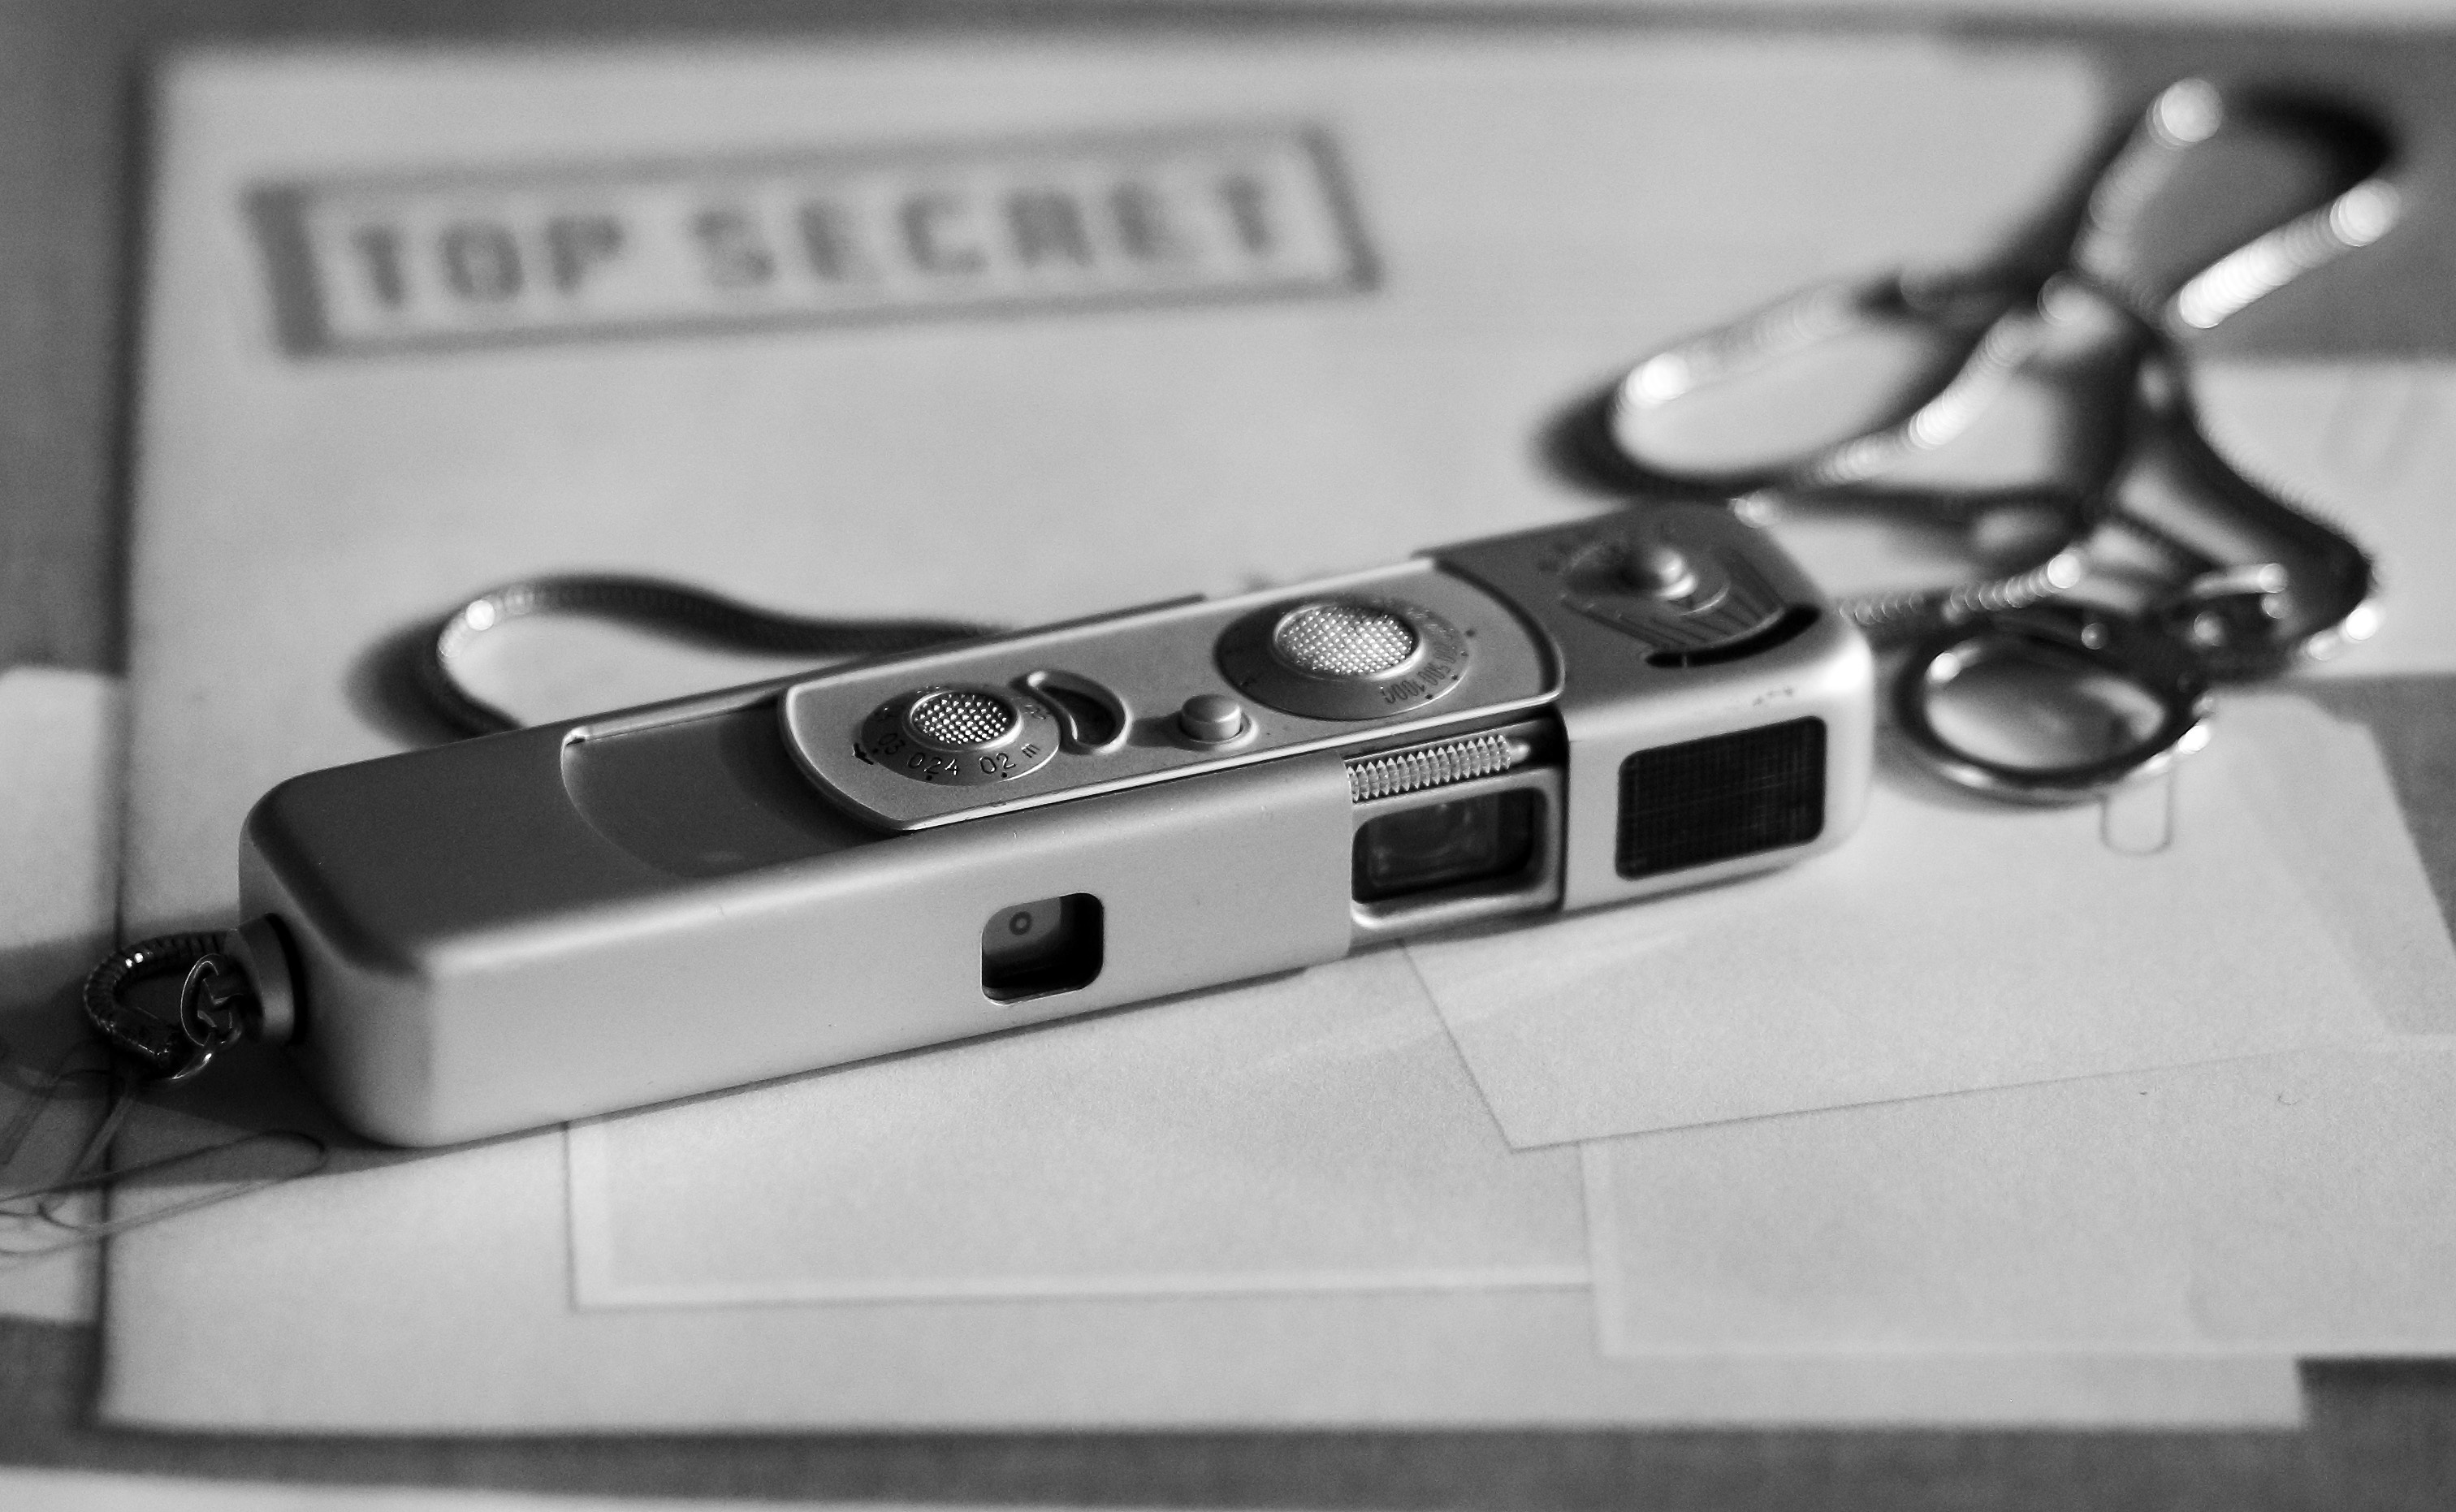
camera, gadget, digital camera, glasses, spy, secret, spy camera, top secret, cameras optics